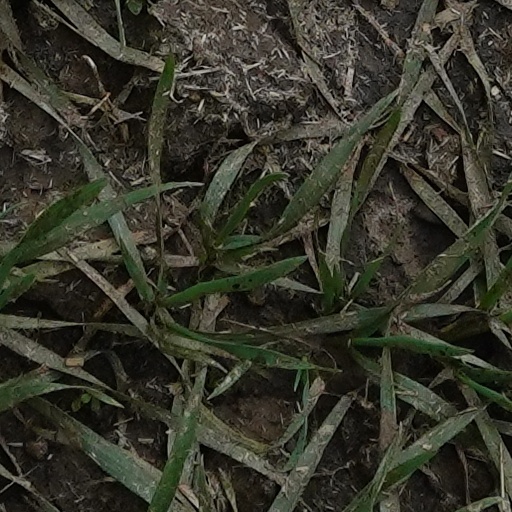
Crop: wheat